Answer in natural language. Which object is closer to the camera taking this photo, black rectangular countertop or Doorframe? Choose between the following options: Doorframe or black rectangular countertop
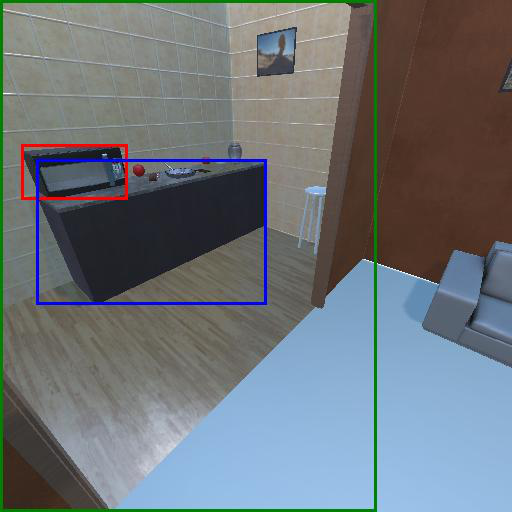
<answer>Doorframe</answer>